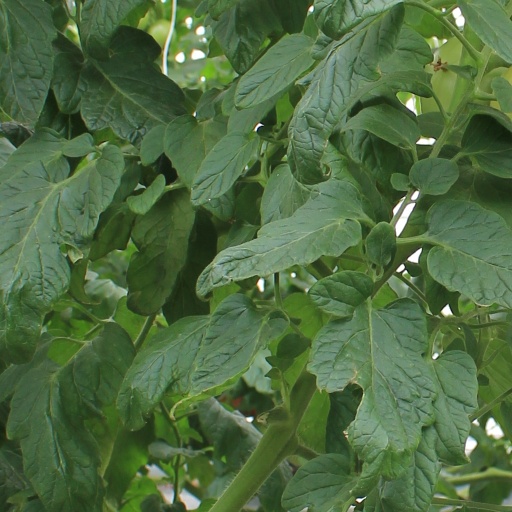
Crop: tomato